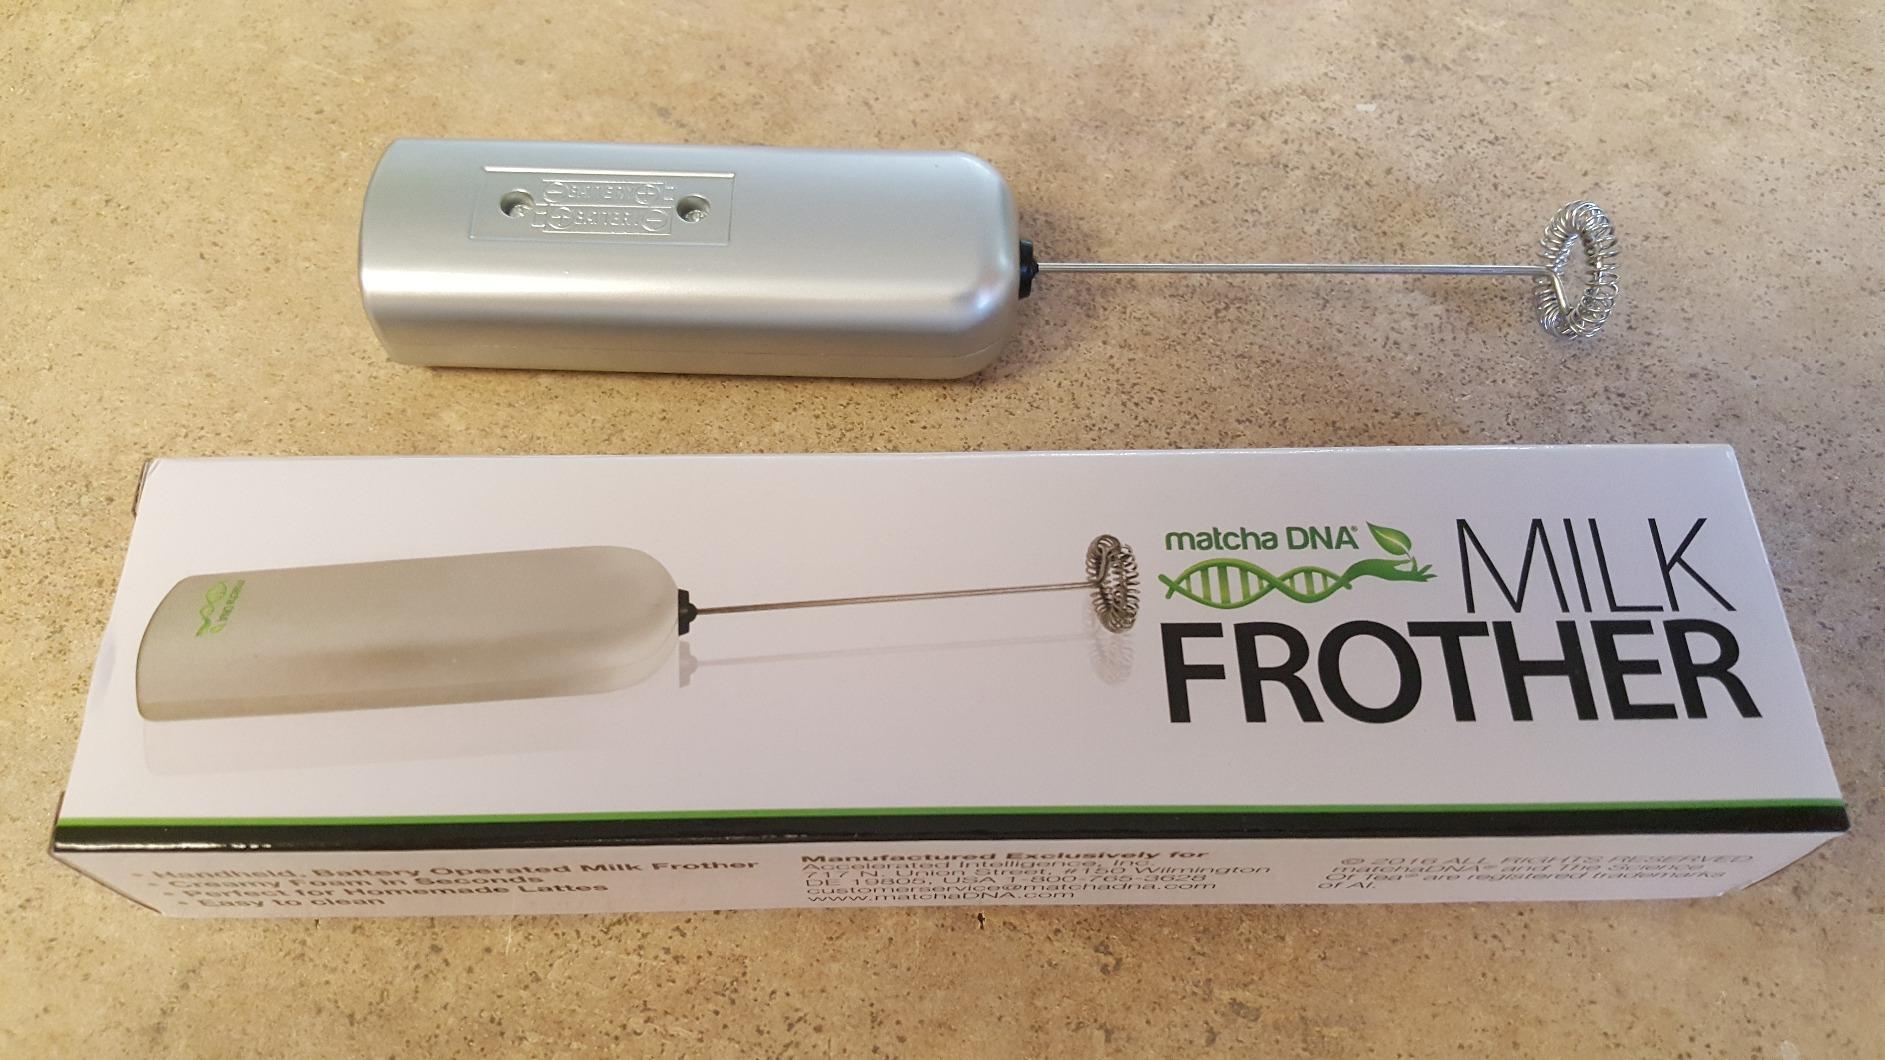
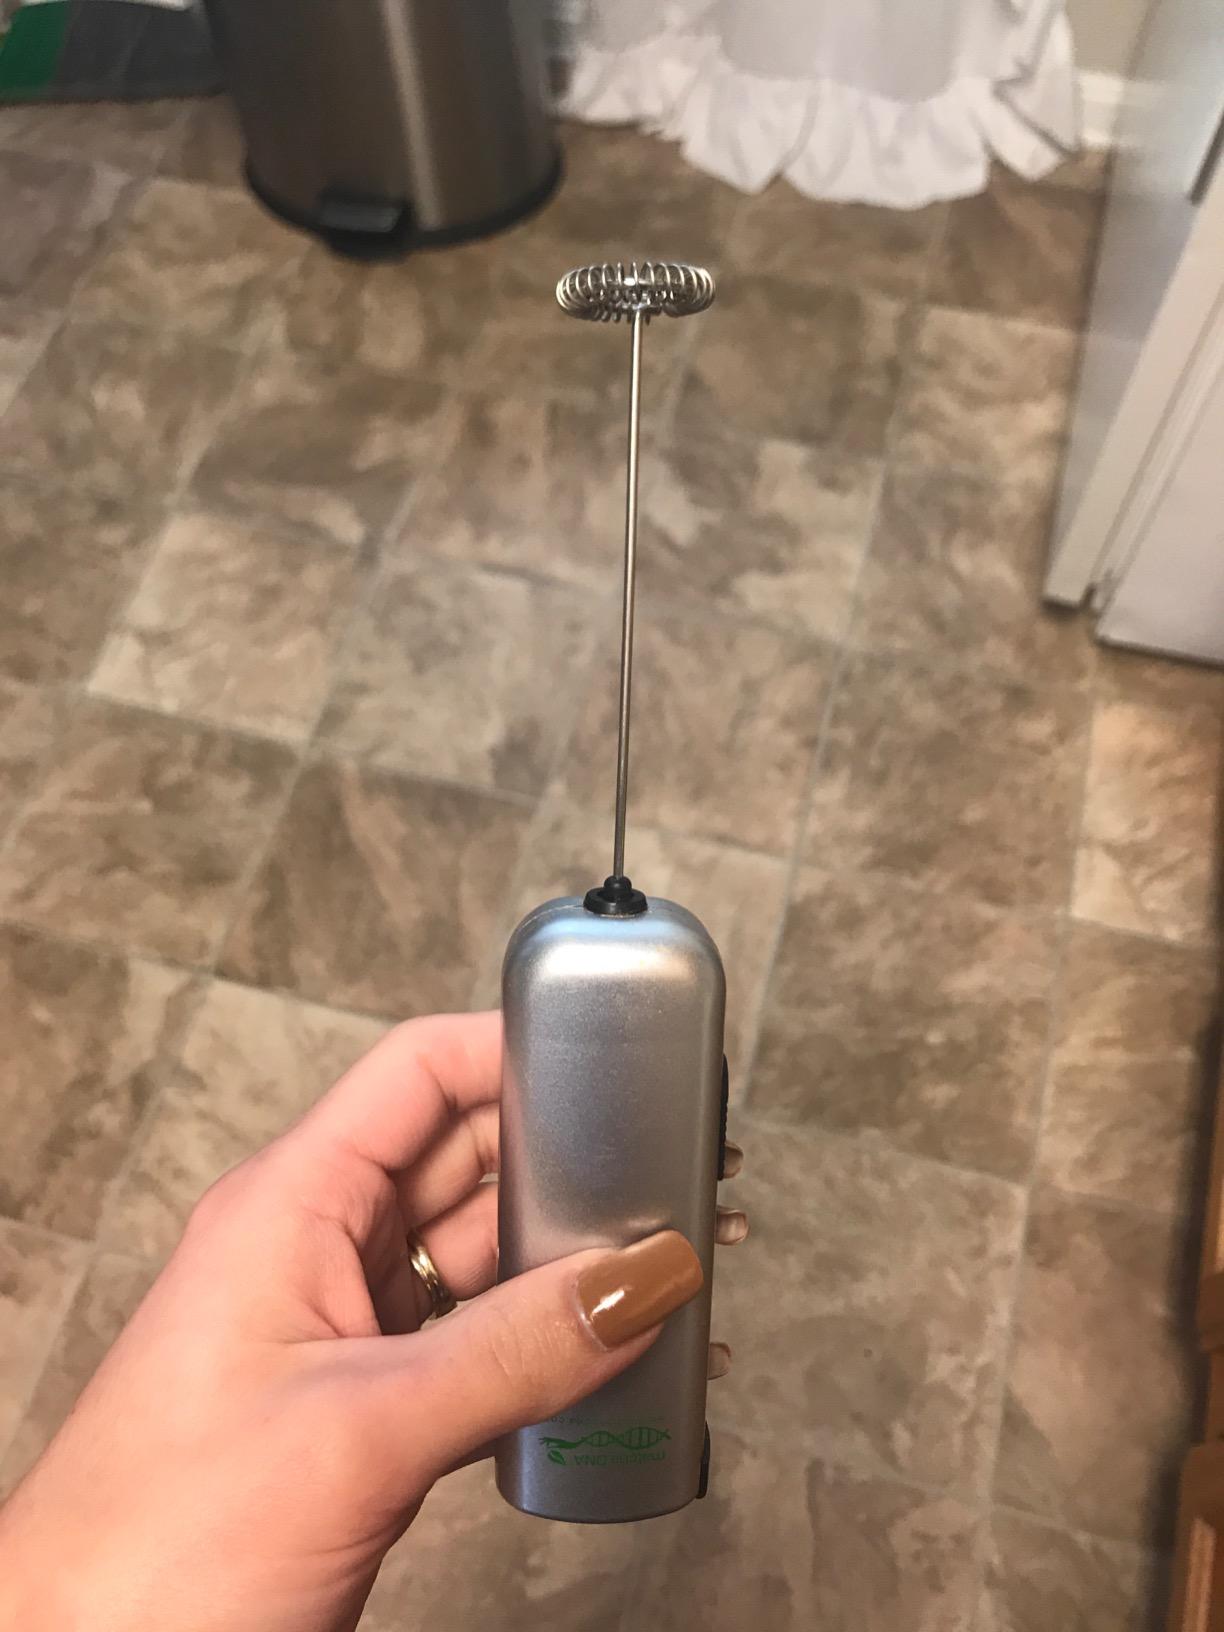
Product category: items_mixer
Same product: yes